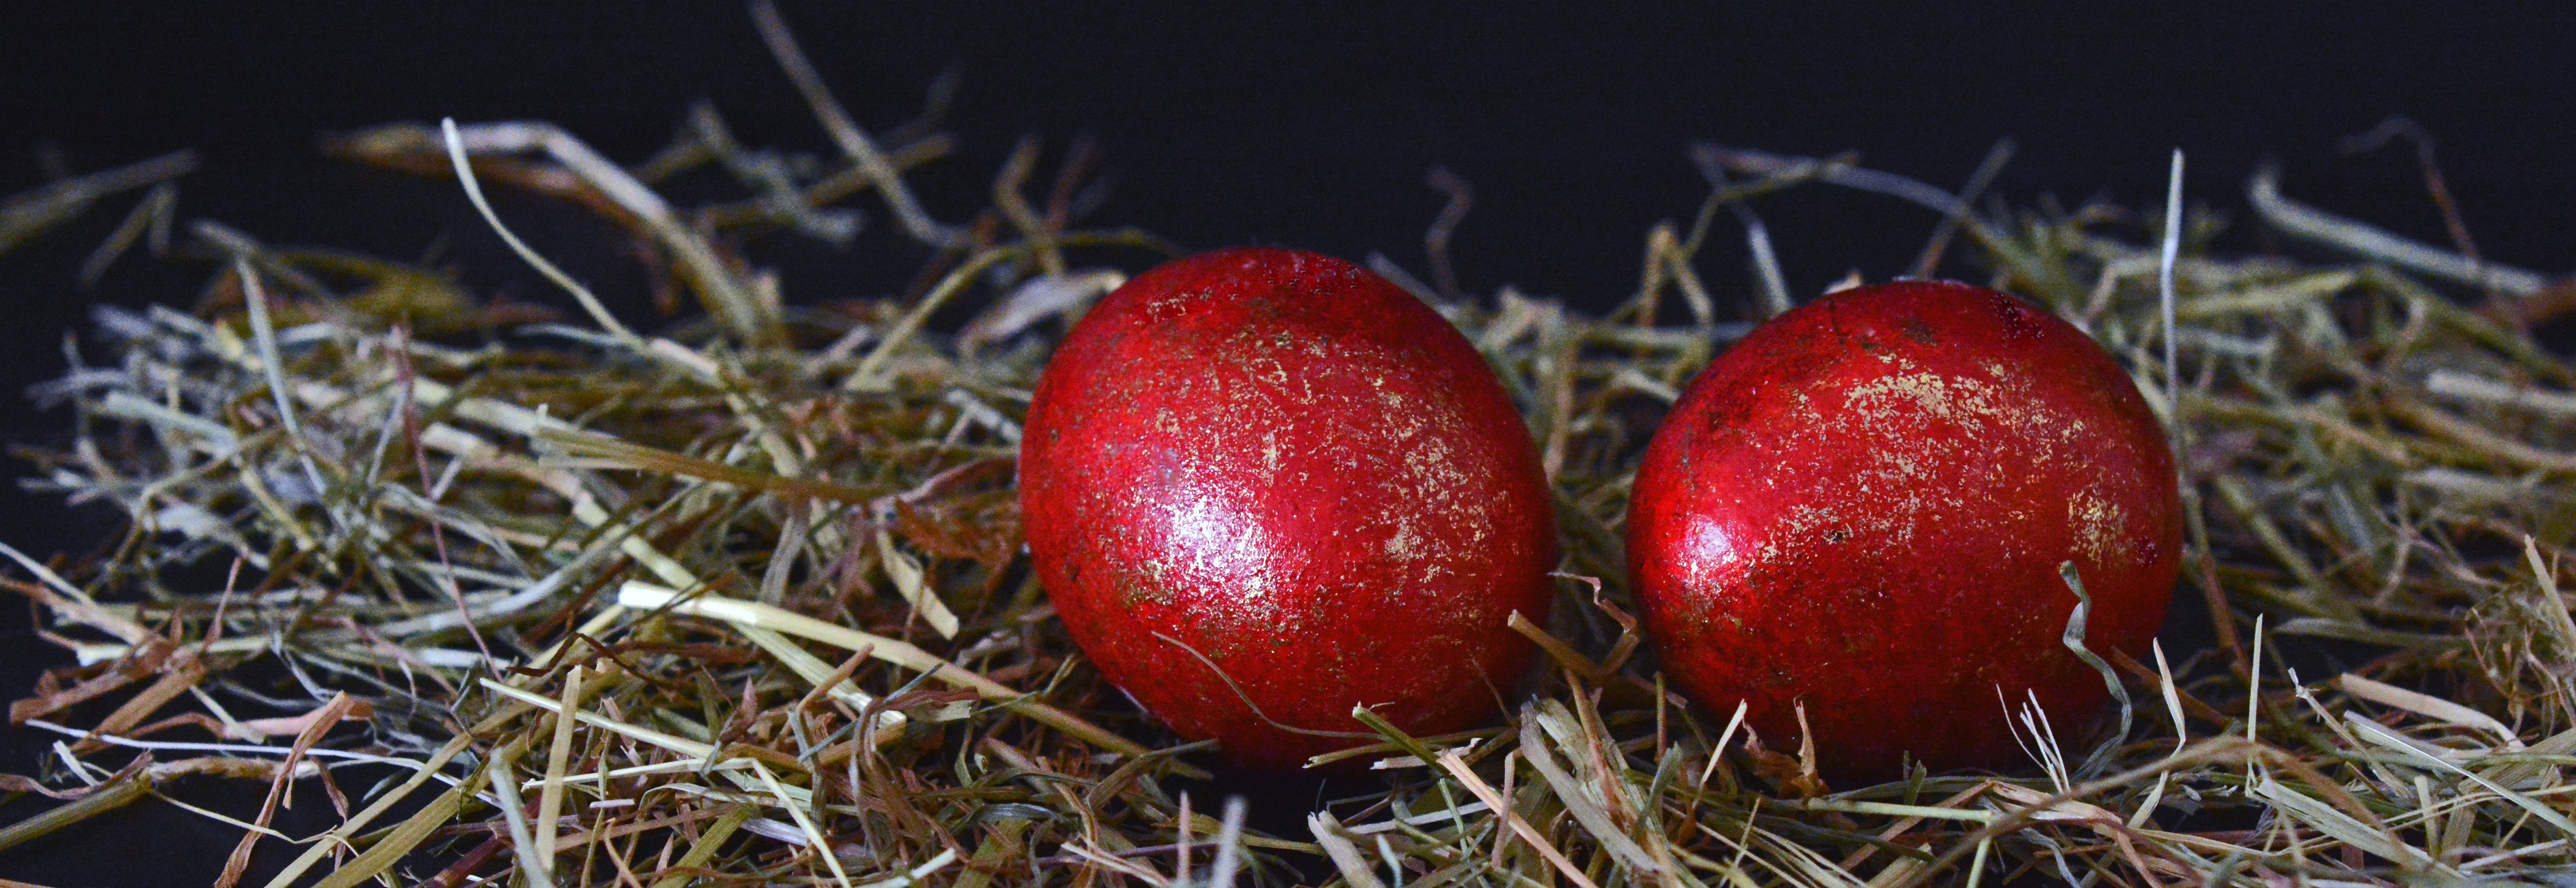
branch, plant, hay, fruit, cute, decoration, food, red, produce, color, banner, egg, painted, easter, custom, shiny, easter eggs, easter decoration, rose hip, easter egg, header, head image, happy easter, easter decorations, colorful eggs, easter greetings, land plant